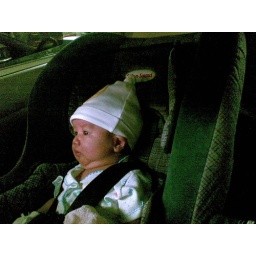
Kang Heng in car seat